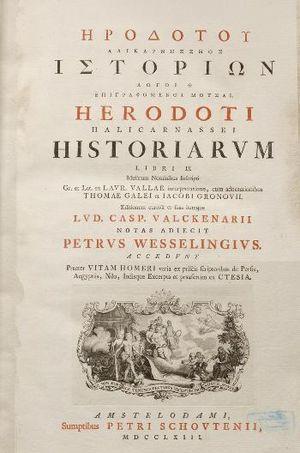
Lodewijk Caspar Valckenaer, né le 7 juin 1715 à Leeuwarden et mort le 15 mars 1785 à Leyde, est un philologue néerlandais.